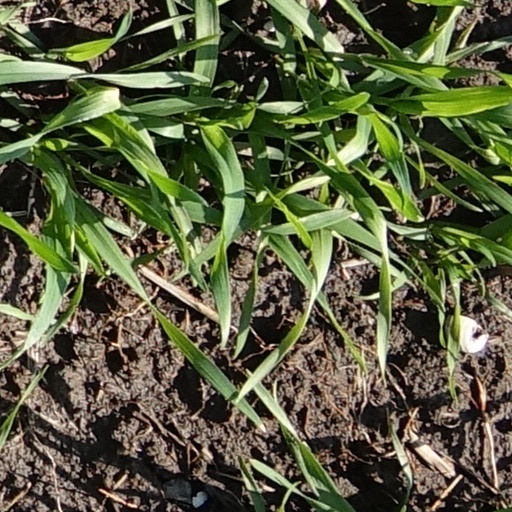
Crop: wheat